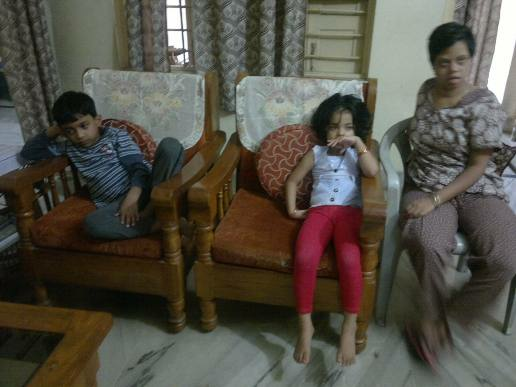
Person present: Yes